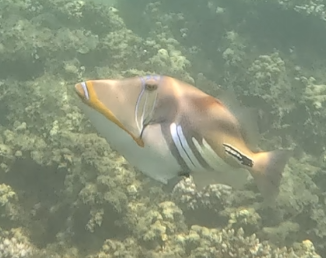
Rhinecanthus aculeatus (Lagoon Triggerfish)